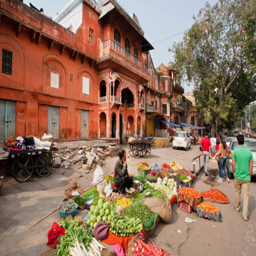
small vegetable market with cucumbers , peppers and tomatoes past the walls